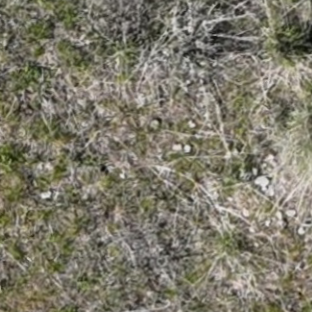
Month: may